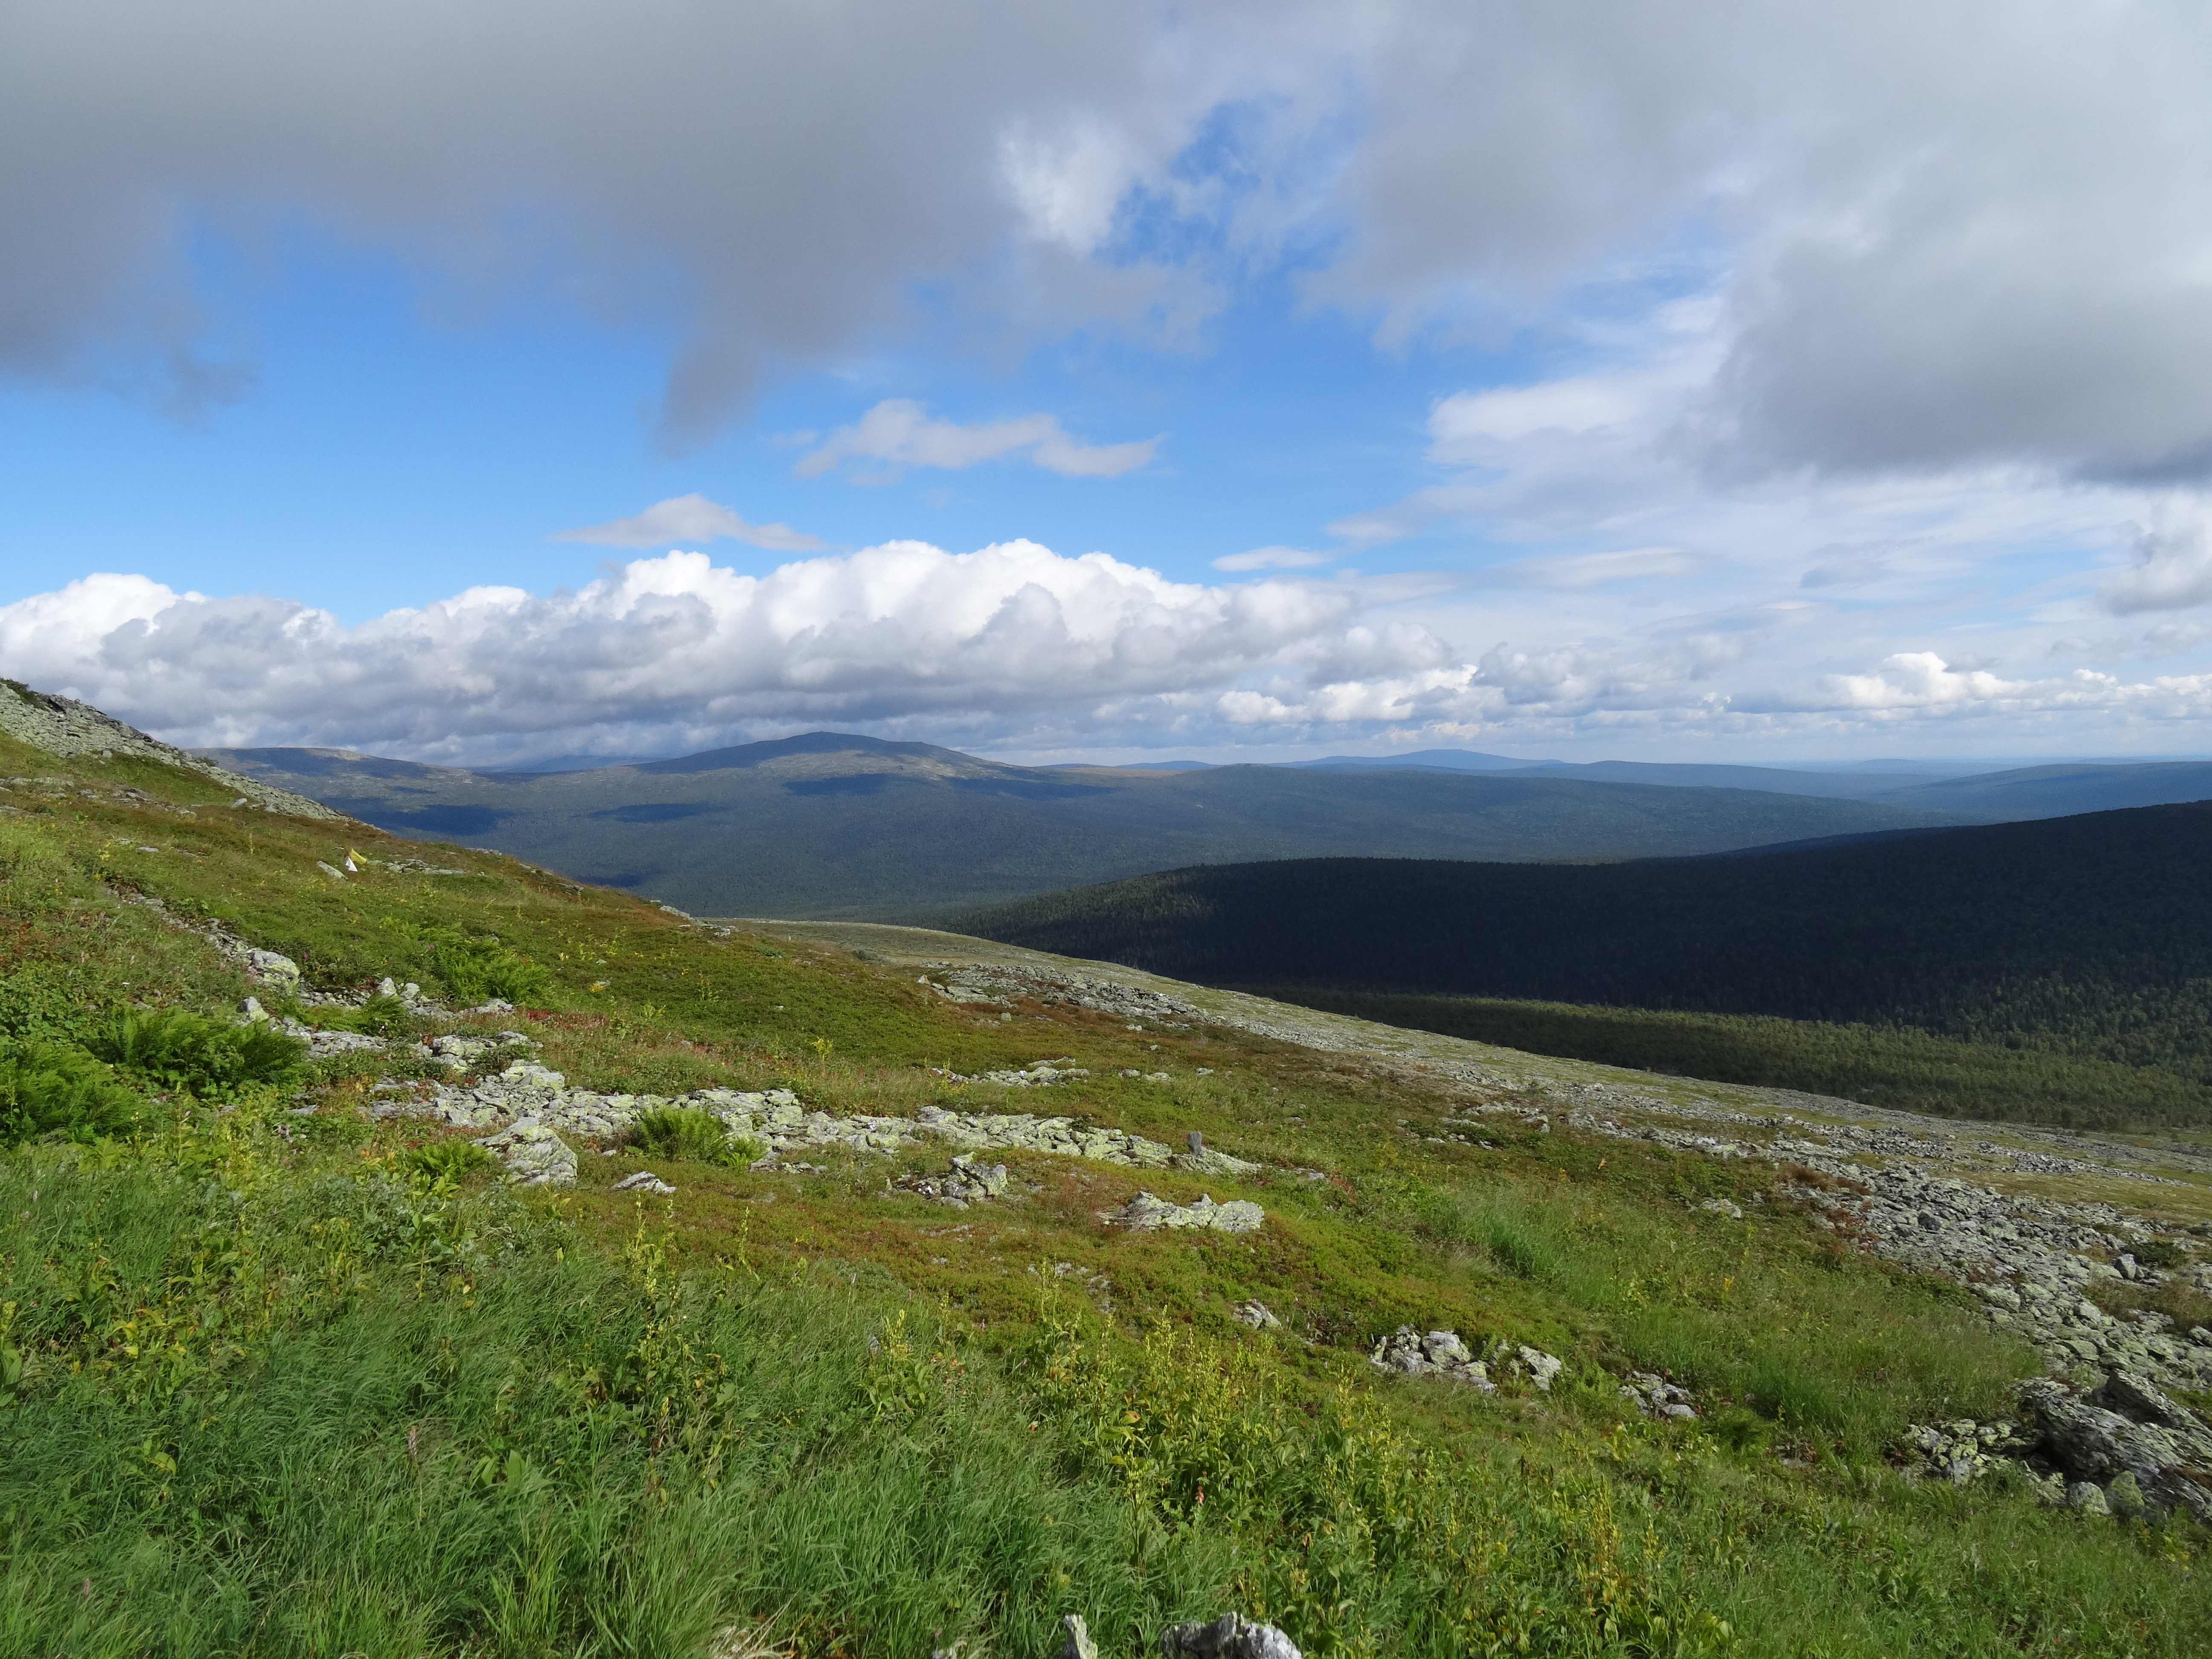
landscape, nature, grass, wilderness, walking, mountain, cloud, plant, sky, road, meadow, prairie, hill, lake, adventure, valley, mountain range, mystery, mystic, journey, memory, camping, highland, ridge, plain, mountains, grassland, plateau, fell, loch, unknown, ecosystem, living nature, steppe, the way, rural area, greens, landform, mountain pass, kurumnik, top of the world, geographical feature, mountainous landforms, dyatlov pass, search for truth